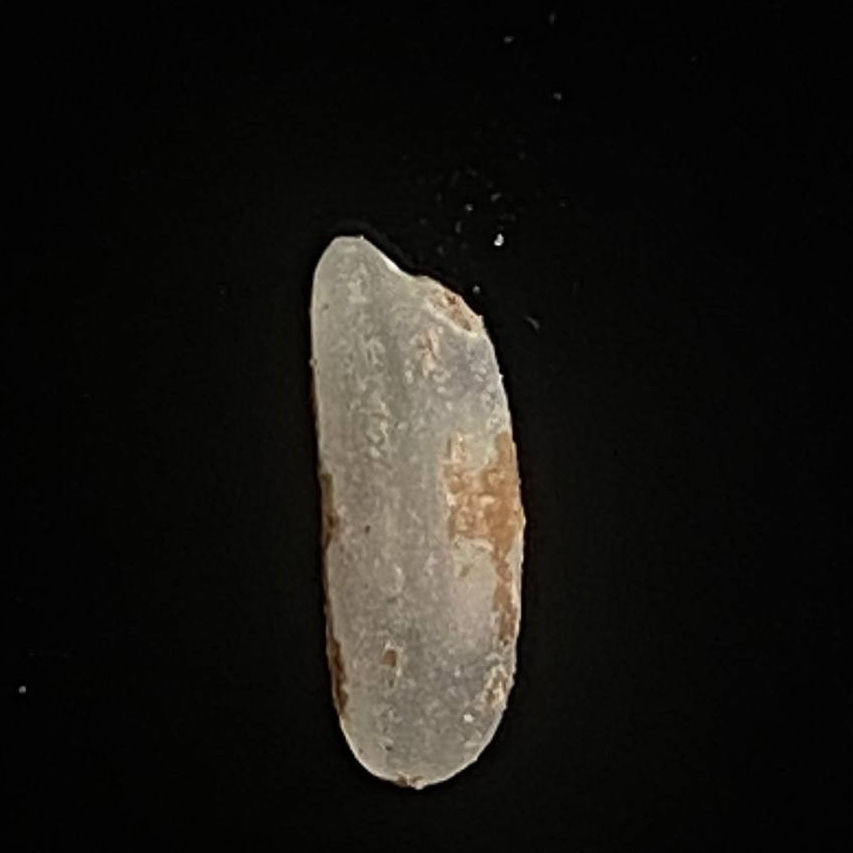
Rice variety: Lal_Binni